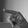
ASL letter: P